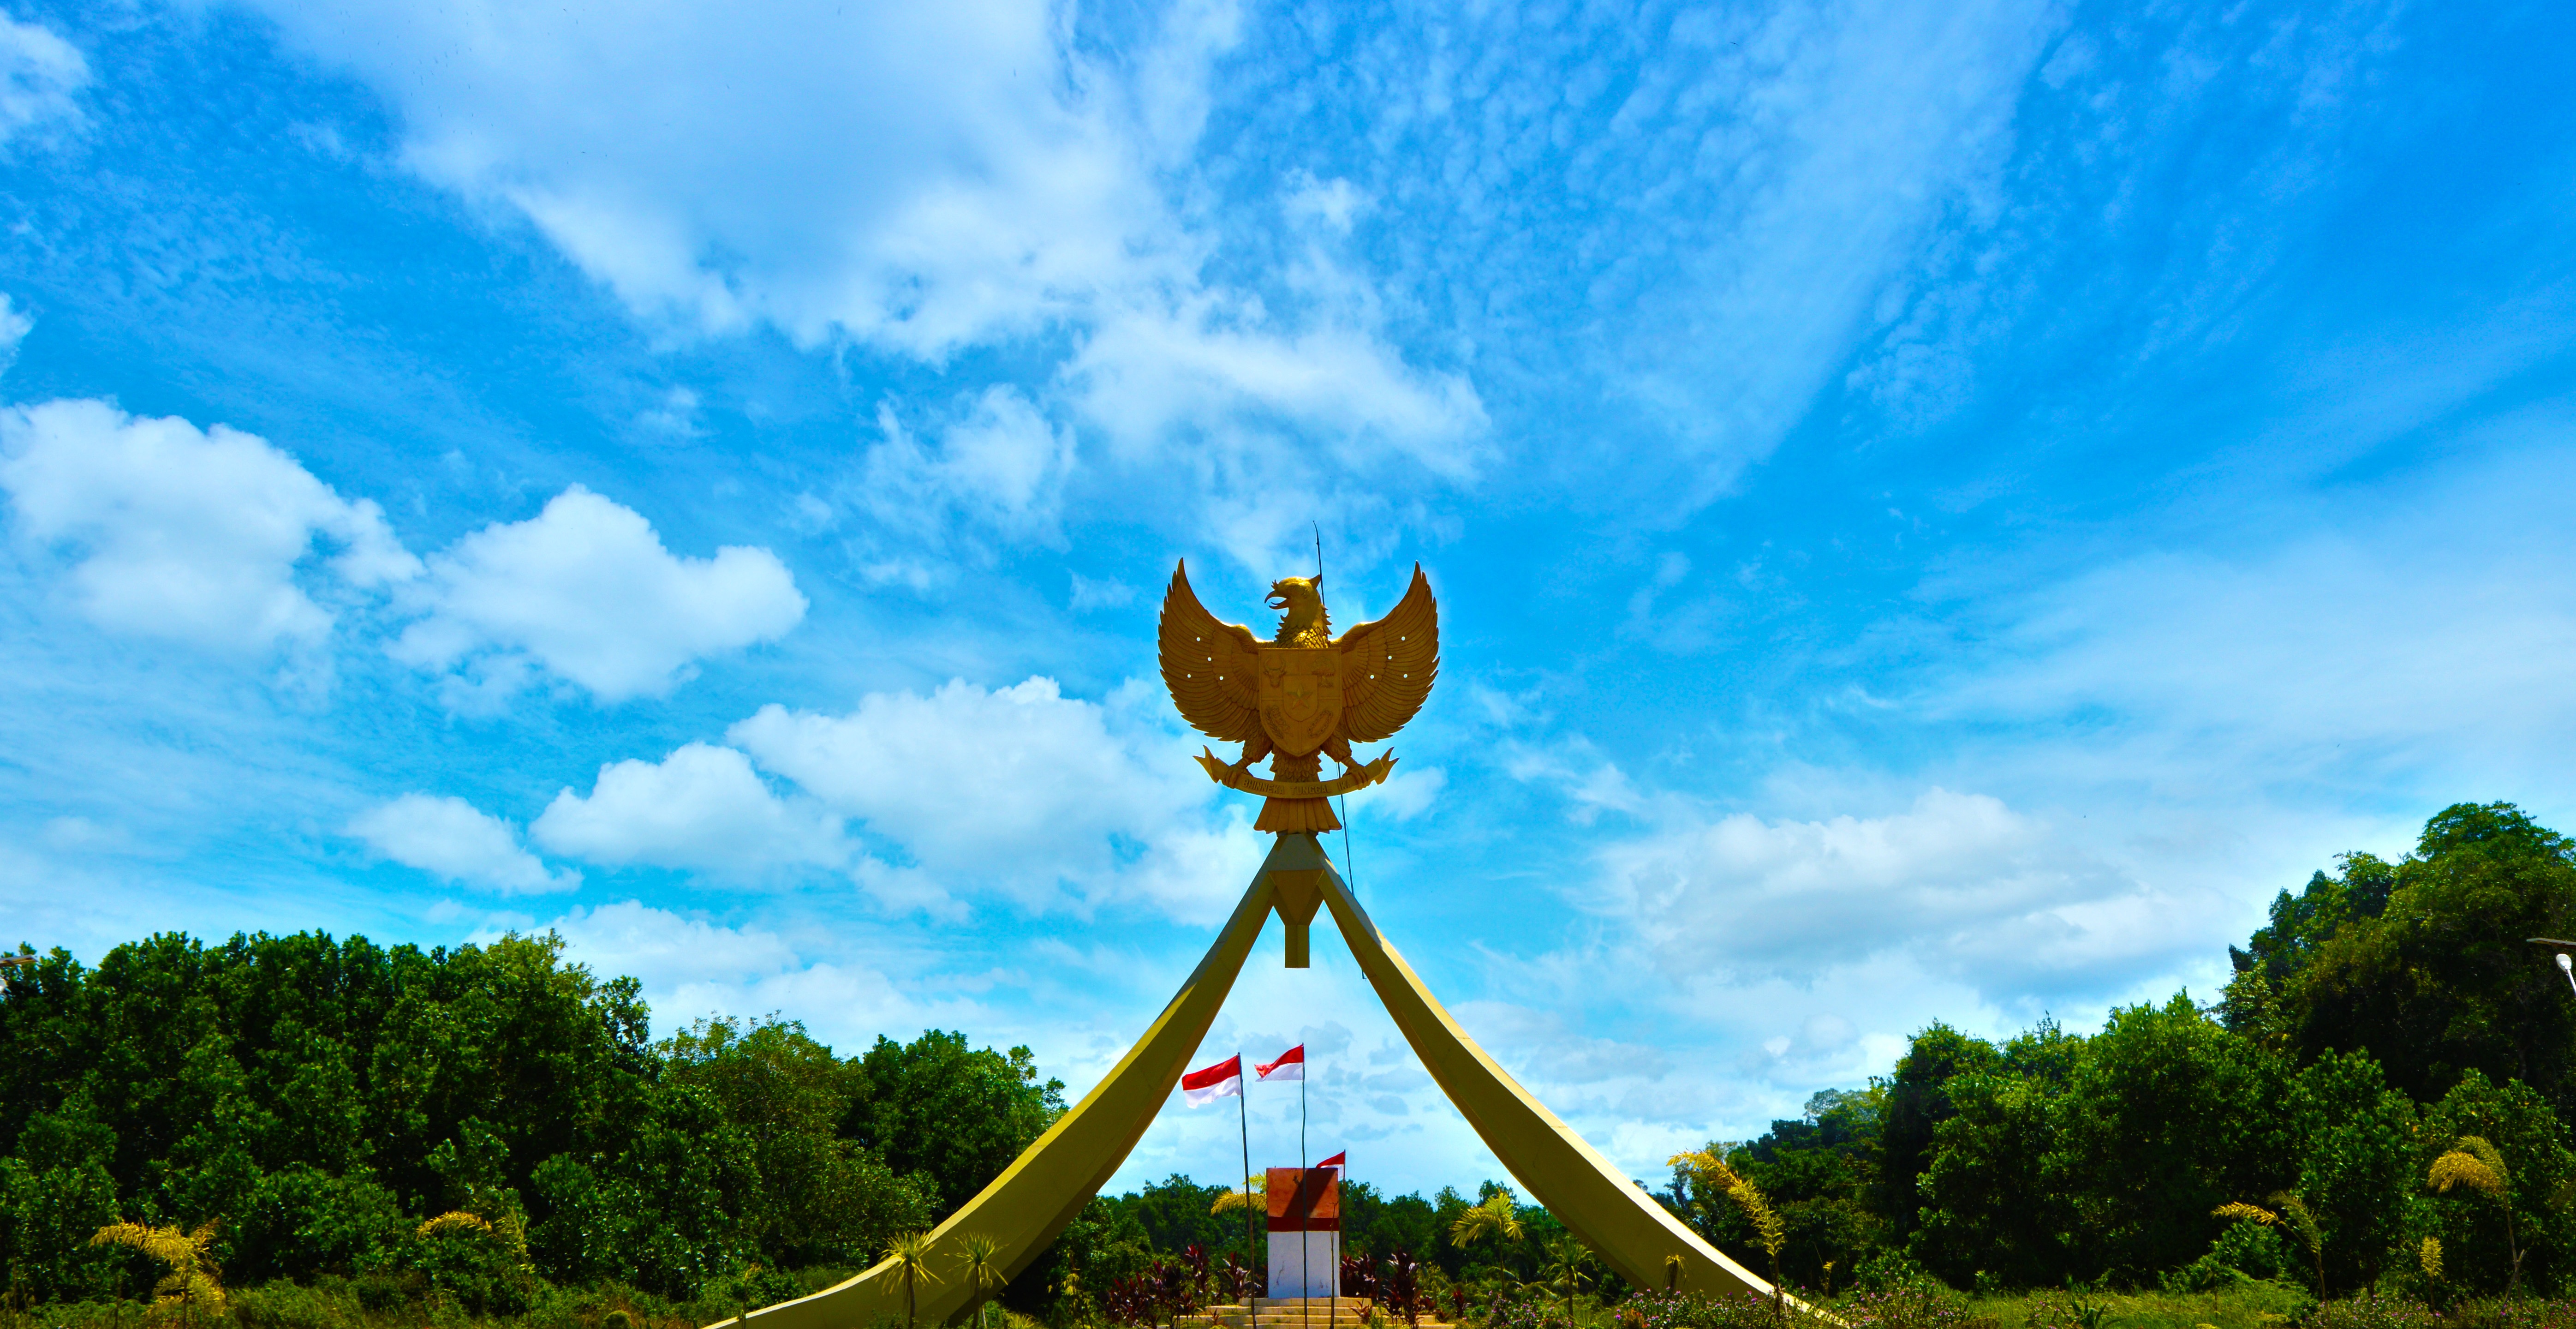
sky, meadow, flower, ecosystem, screenshot, computer wallpaper